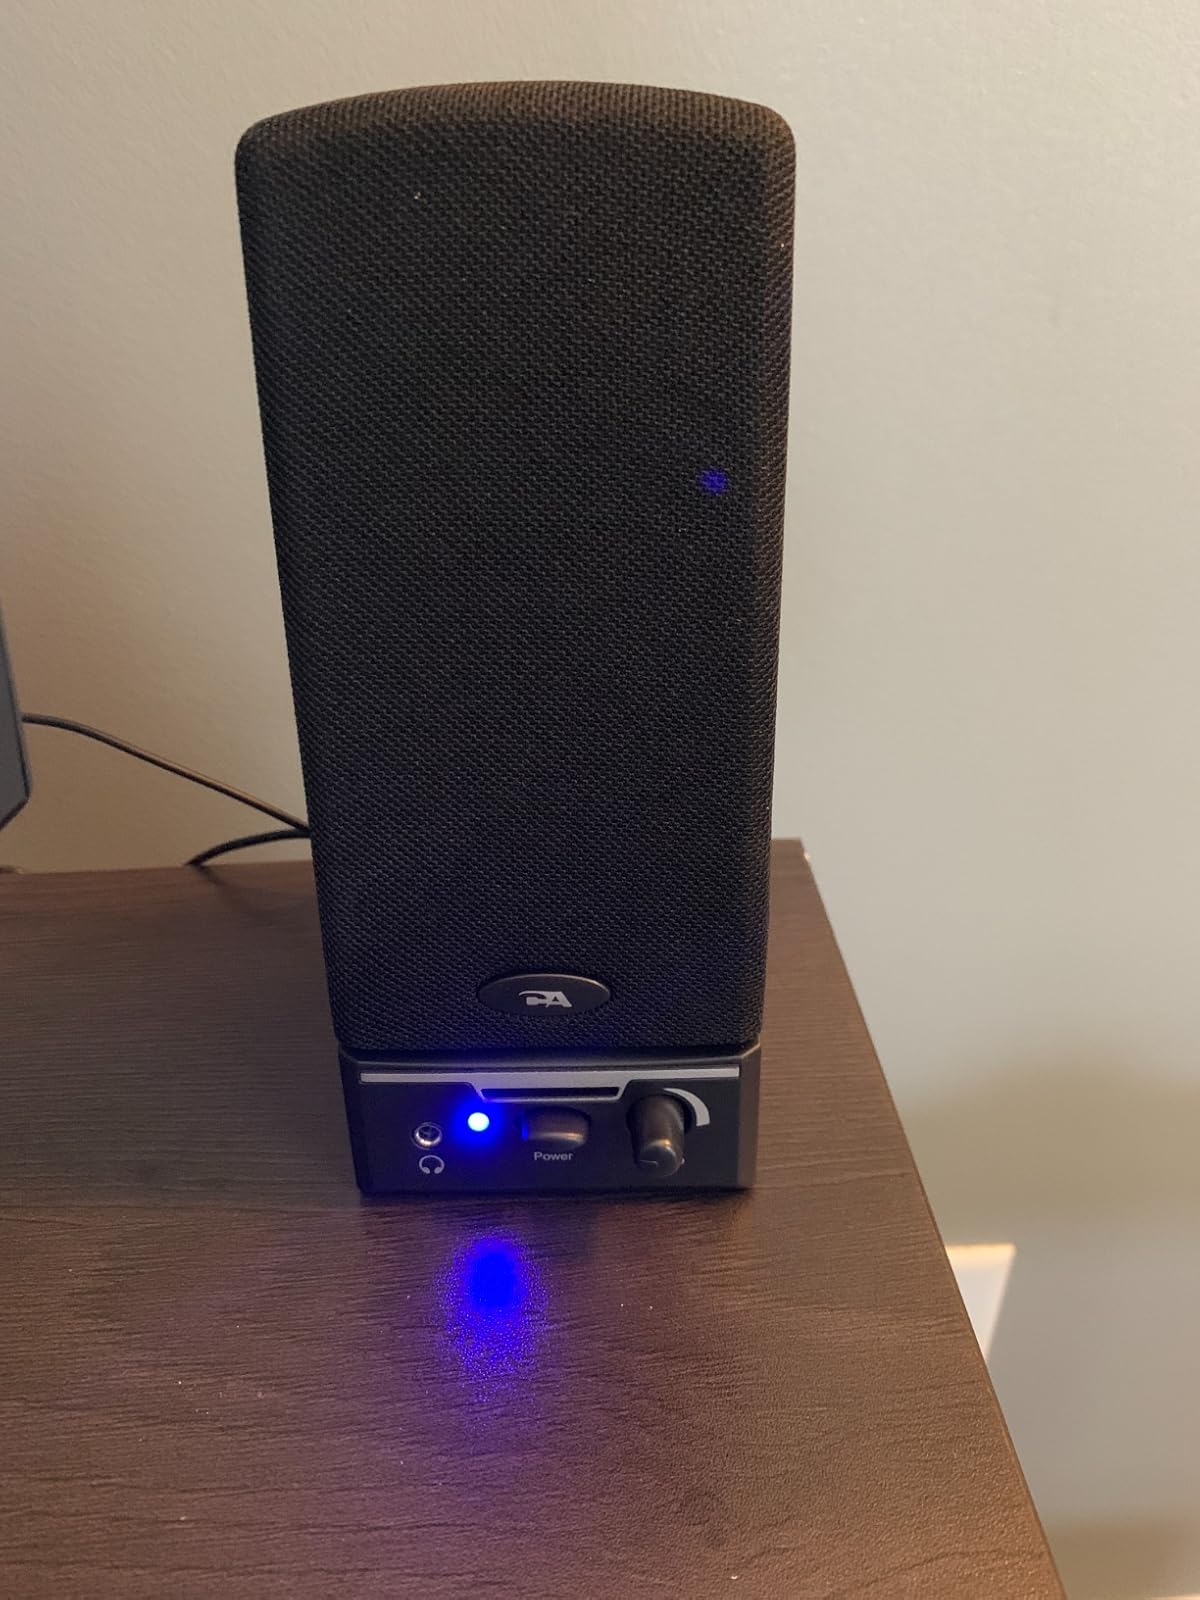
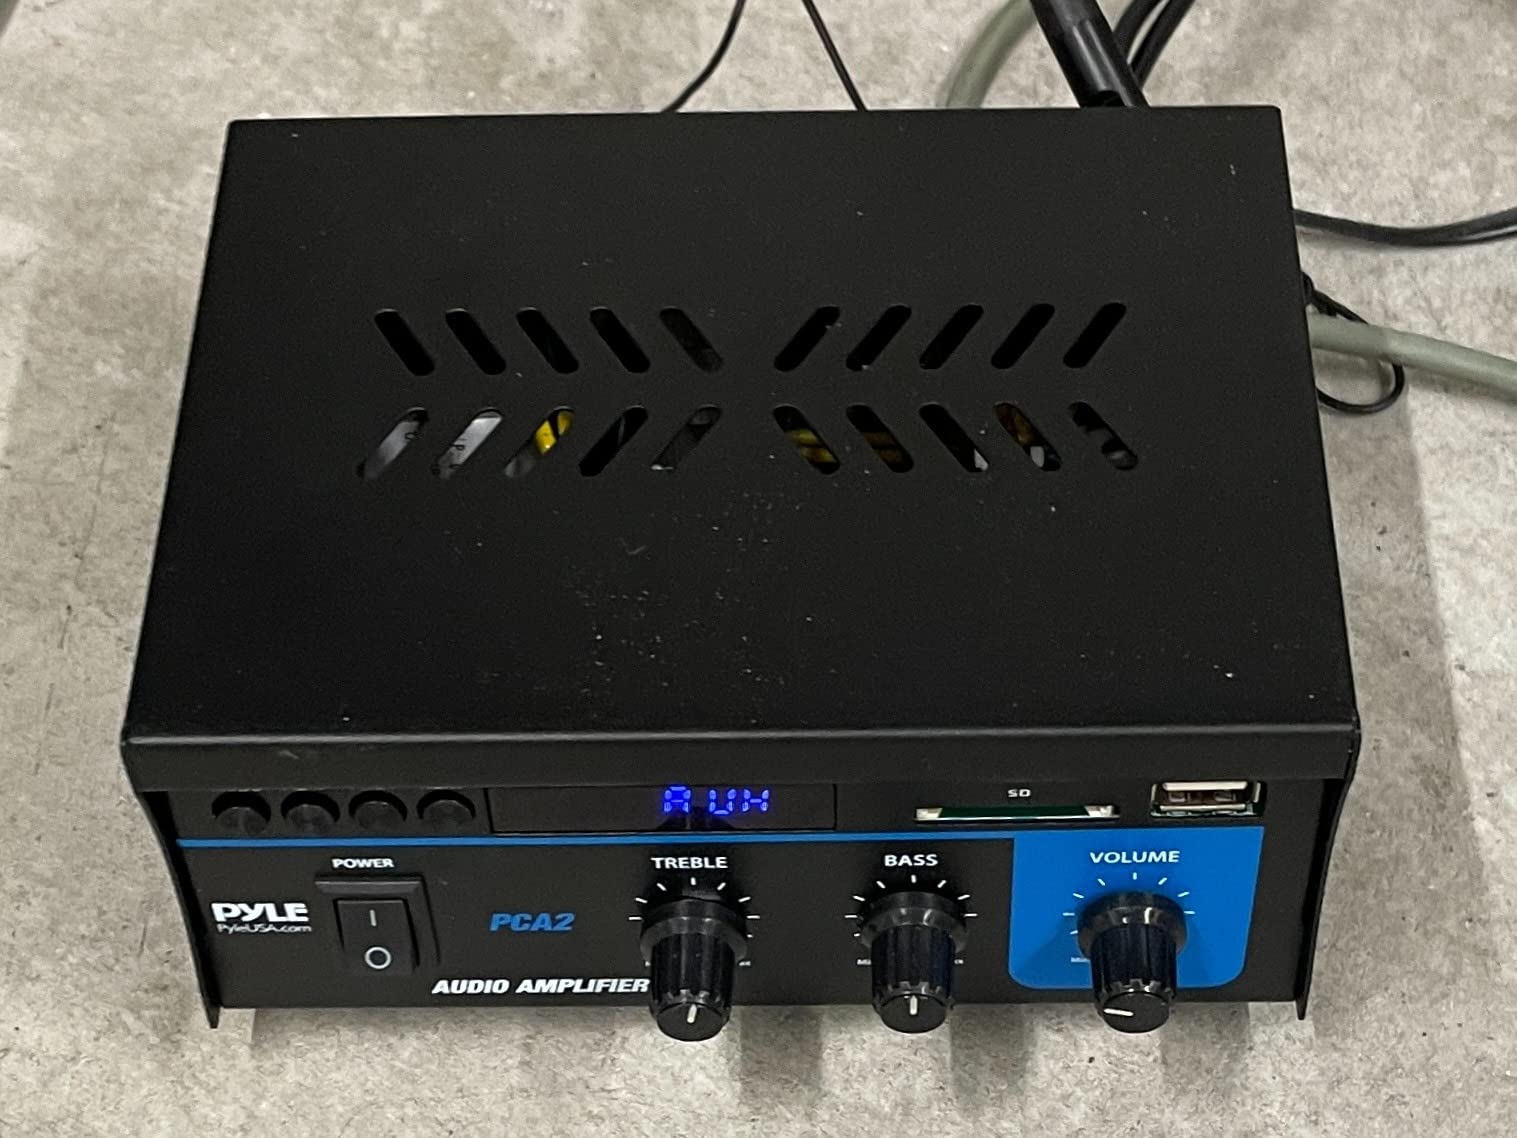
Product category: speaker
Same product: no